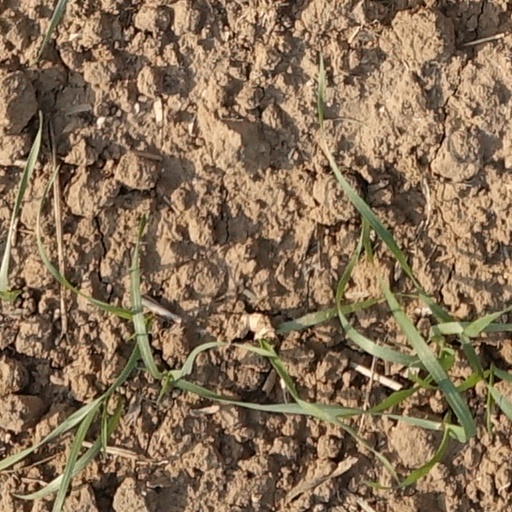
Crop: wheat